Saint-Ciers-du-Taillon

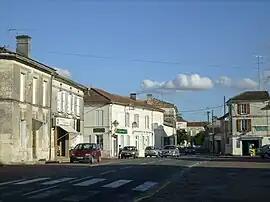
A view within Saint-Ciers-du-Taillon

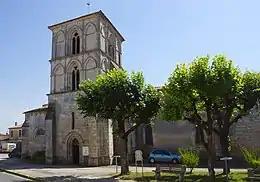
Church Saint-Cyriaque 12-13th century - Saint-Ciers-du-Taillon (2013)

Saint-Ciers-du-Taillon is a commune in the Charente-Maritime department in the Nouvelle-Aquitaine region in southwestern France.